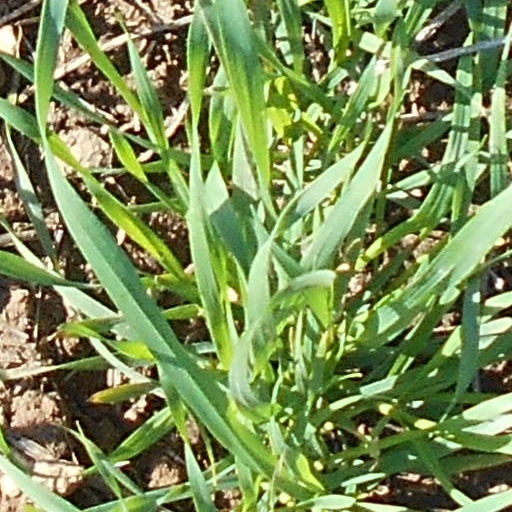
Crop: wheat